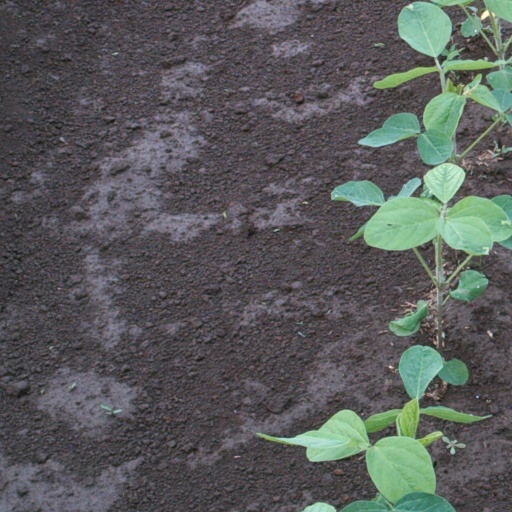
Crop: soybean